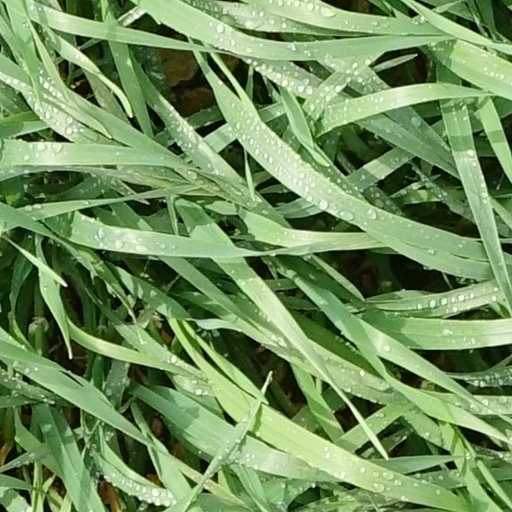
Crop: wheat